Santa Ana Church (Manila)

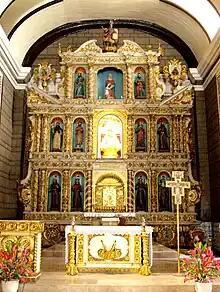
The "retablo "of the church

The church structure follows the Baroque architectural style, utilizing adobe blocks in its wall surface finish to give an impression of massiveness. Its floor plan formed the shape of a Latin cross oriented in north–south direction, with the main entrance facing north. The church facade is divided into three levels by heavily molded string courses. The topmost level or the pediment is adorned with Vitruvian-scroll design on its raking cornice, and a central niche flanked with octagonal windows. The second level is composed of semicircular arched windows covered with stained glass. The lowermost level is the main entrance flanked with two niches containing the statues of Anne and Joachim, the parents of the Mary. The ornamentation is mostly found in the frames of lateral niches and the moldings in the cornices and the apertures. Attached to the right side of the structure next to the church facade is the four-floored octagonal bell tower, also made of adobe blocks and were embellished by heavy string courses and other ornamentation.